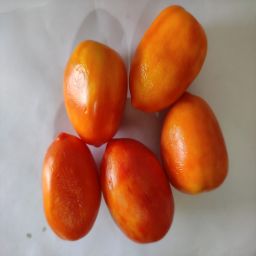
Crop: Tomato
Quality: Ripe